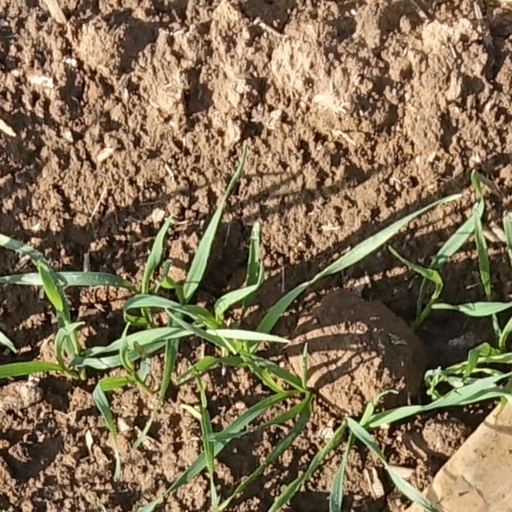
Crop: wheat